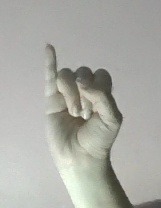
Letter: meem